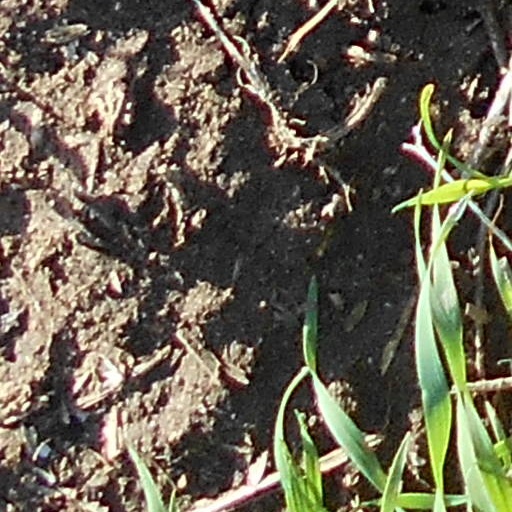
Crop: wheat